Night of the Bridges

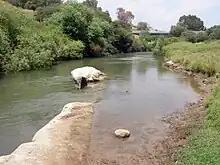
Bridge of the Daughters of Jacob/Bnot Ya'akov in May 2009.

Twelve days later, on 29 June 1946, partly in response to the bridge bombings, the British launched Operation Agatha, whose main goal was to suppress the state of anarchy in Palestine by capturing the most militant Zionists. Numbers for involved British personal varies between 10,000, 17,000 and 25,000. During that surprise action, around 2,700 Jews were arrested, including the senior leadership of the Haganah. The British obtained documentary evidence of Jewish Agency involvement in paramilitary acts and collusion between the Haganah and the more violent groups, Irgun and Lehi.